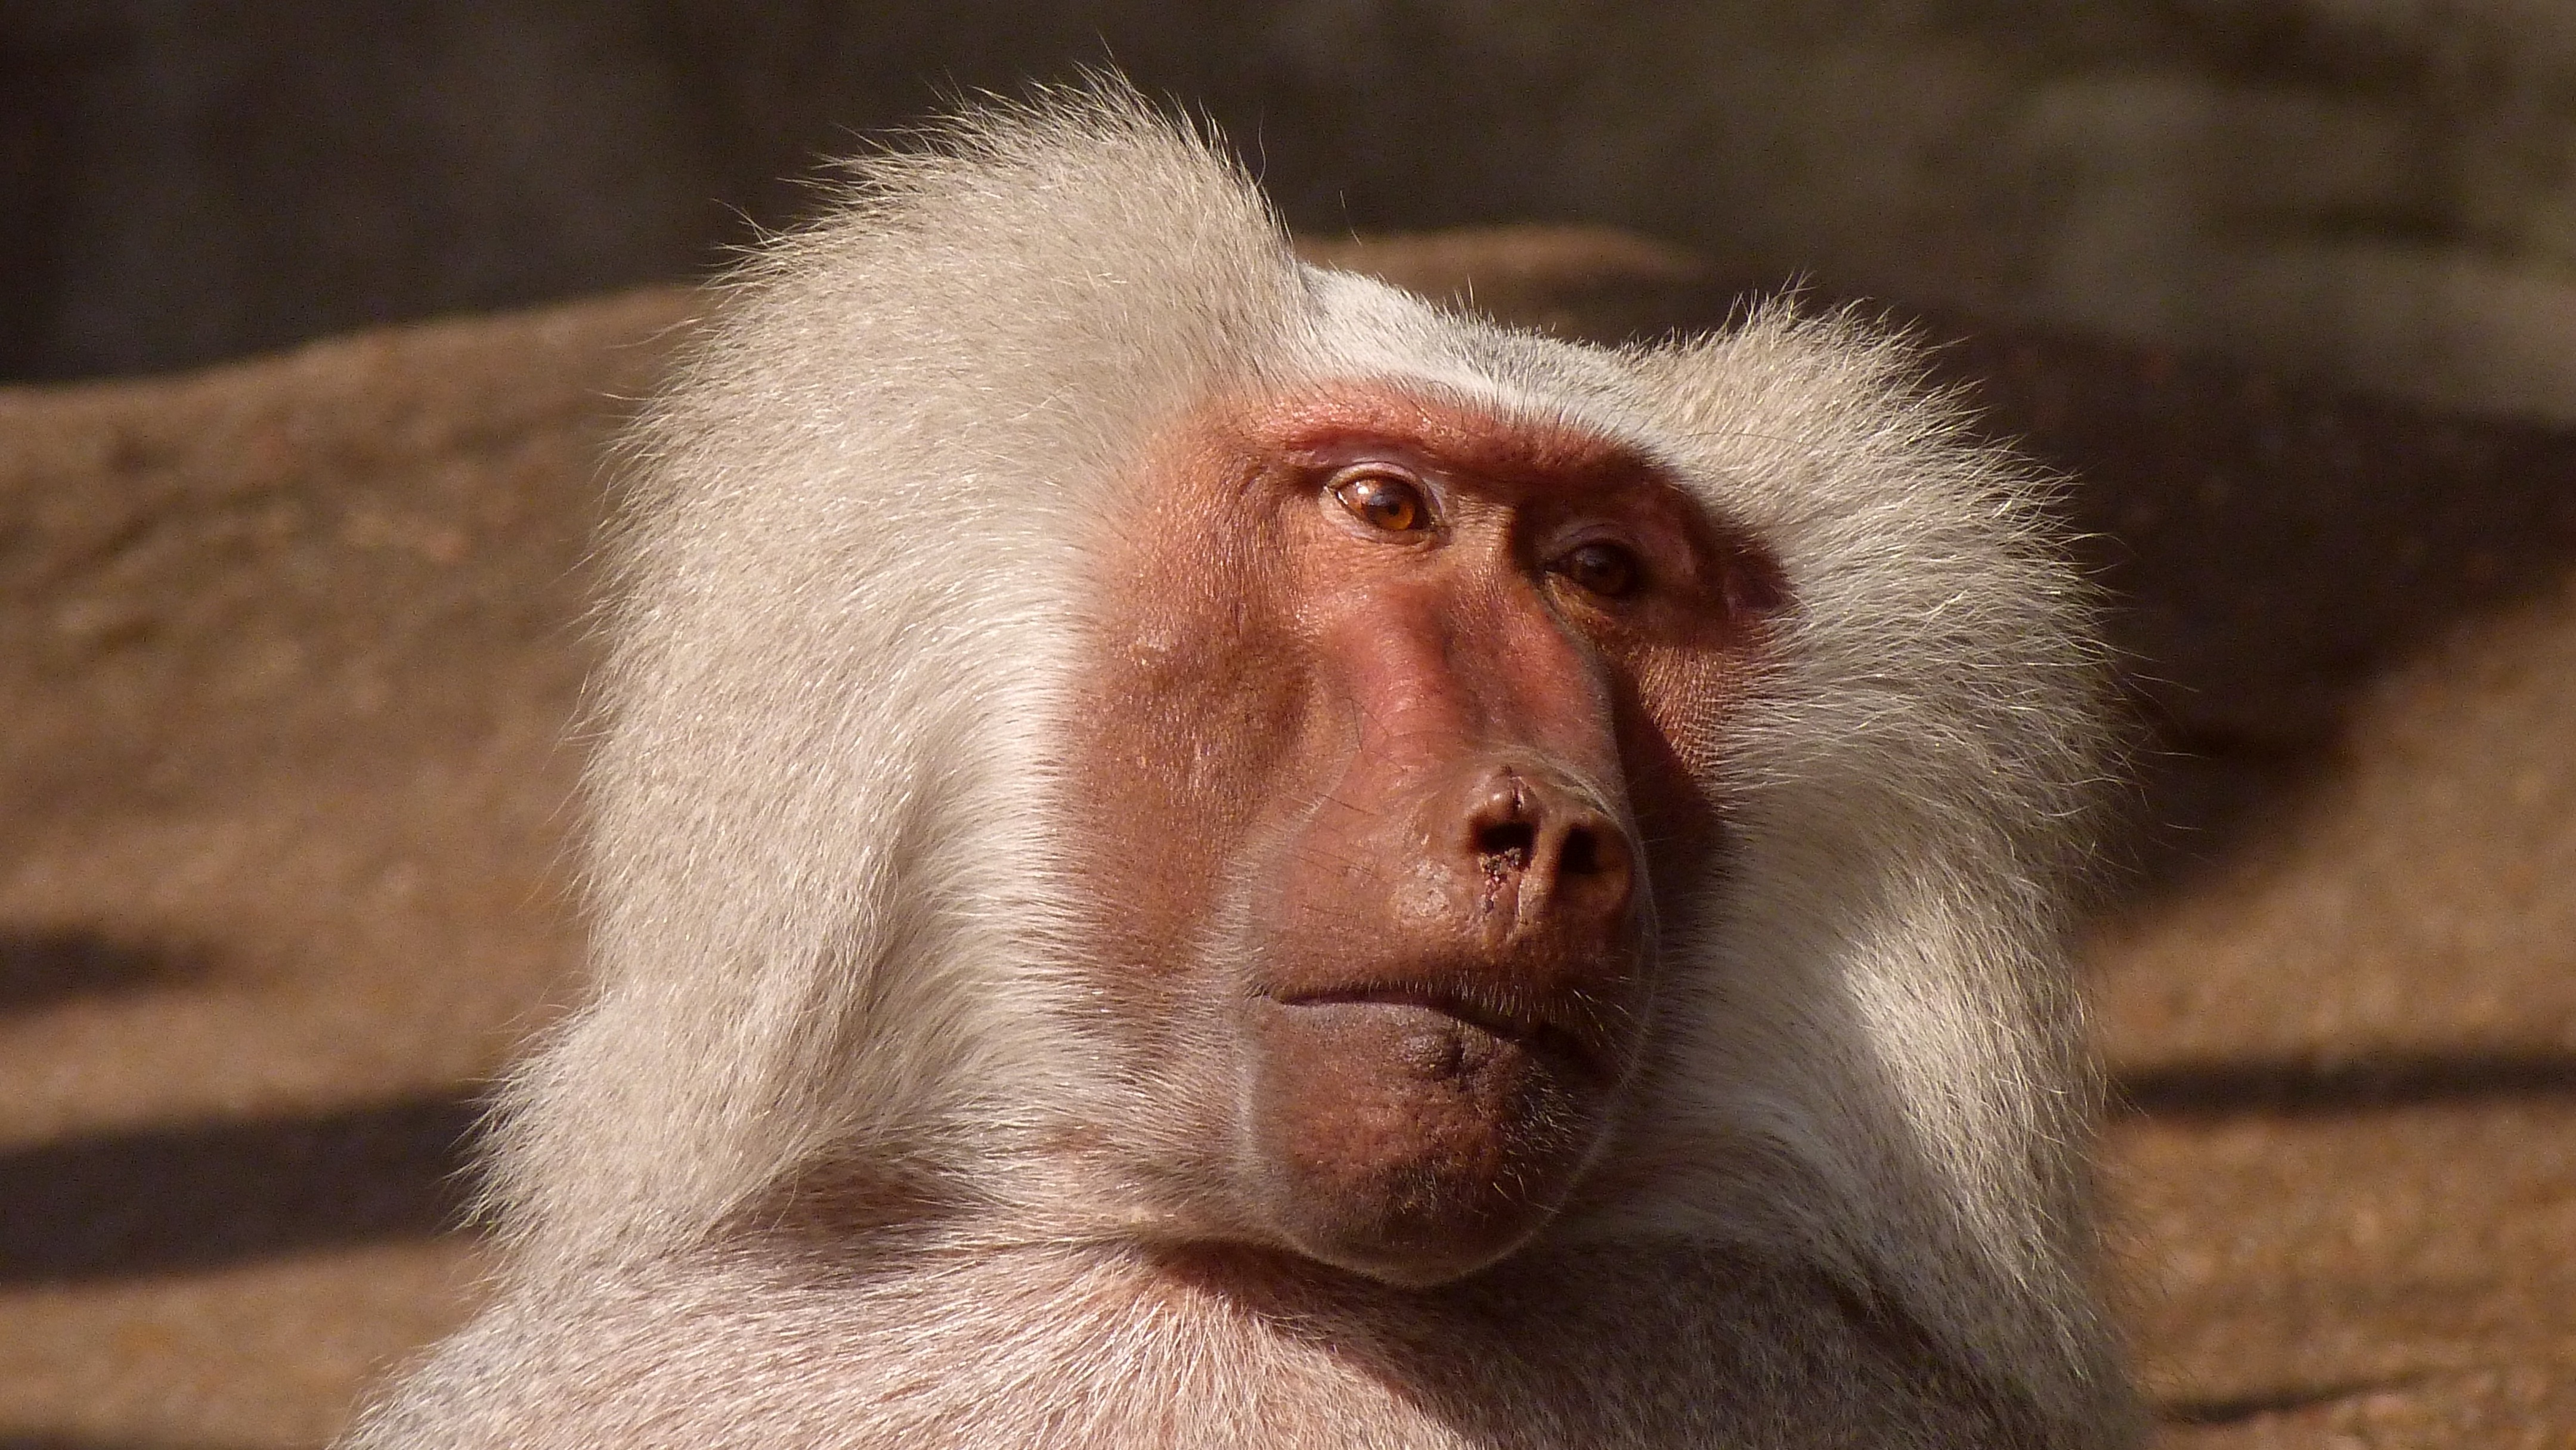
animal, wildlife, mammal, monkey, fauna, primate, drill, close up, baboon, hairy, vertebrate, macaque, old world monkey, animal photography, japanese macaque, tufted capuchin